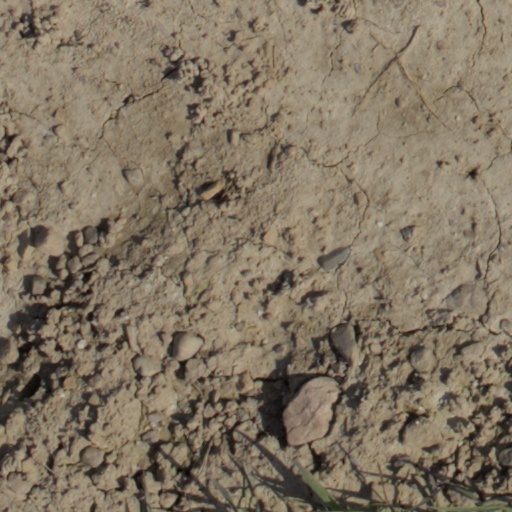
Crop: wheat